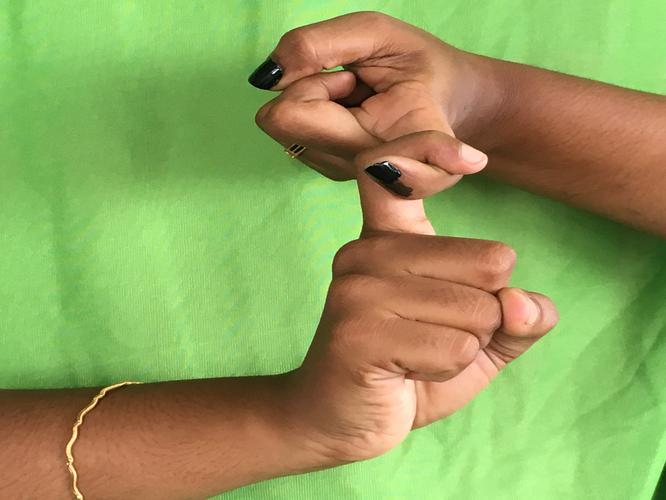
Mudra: Pasha
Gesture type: double_hand